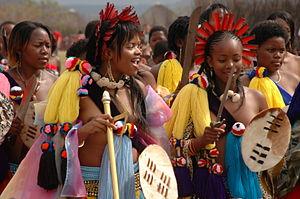
La culture de l'Eswatini désigne d'abord les pratiques culturelles observables de ses 1 500 000 d'habitants.